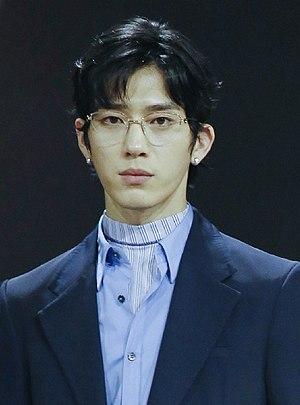
Jing Boran est un acteur chinois né le 19 avril 1989 à Shenyang.